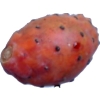
Label: cactus_fruit_red